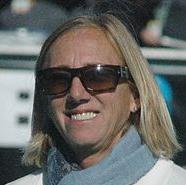
Age: 53